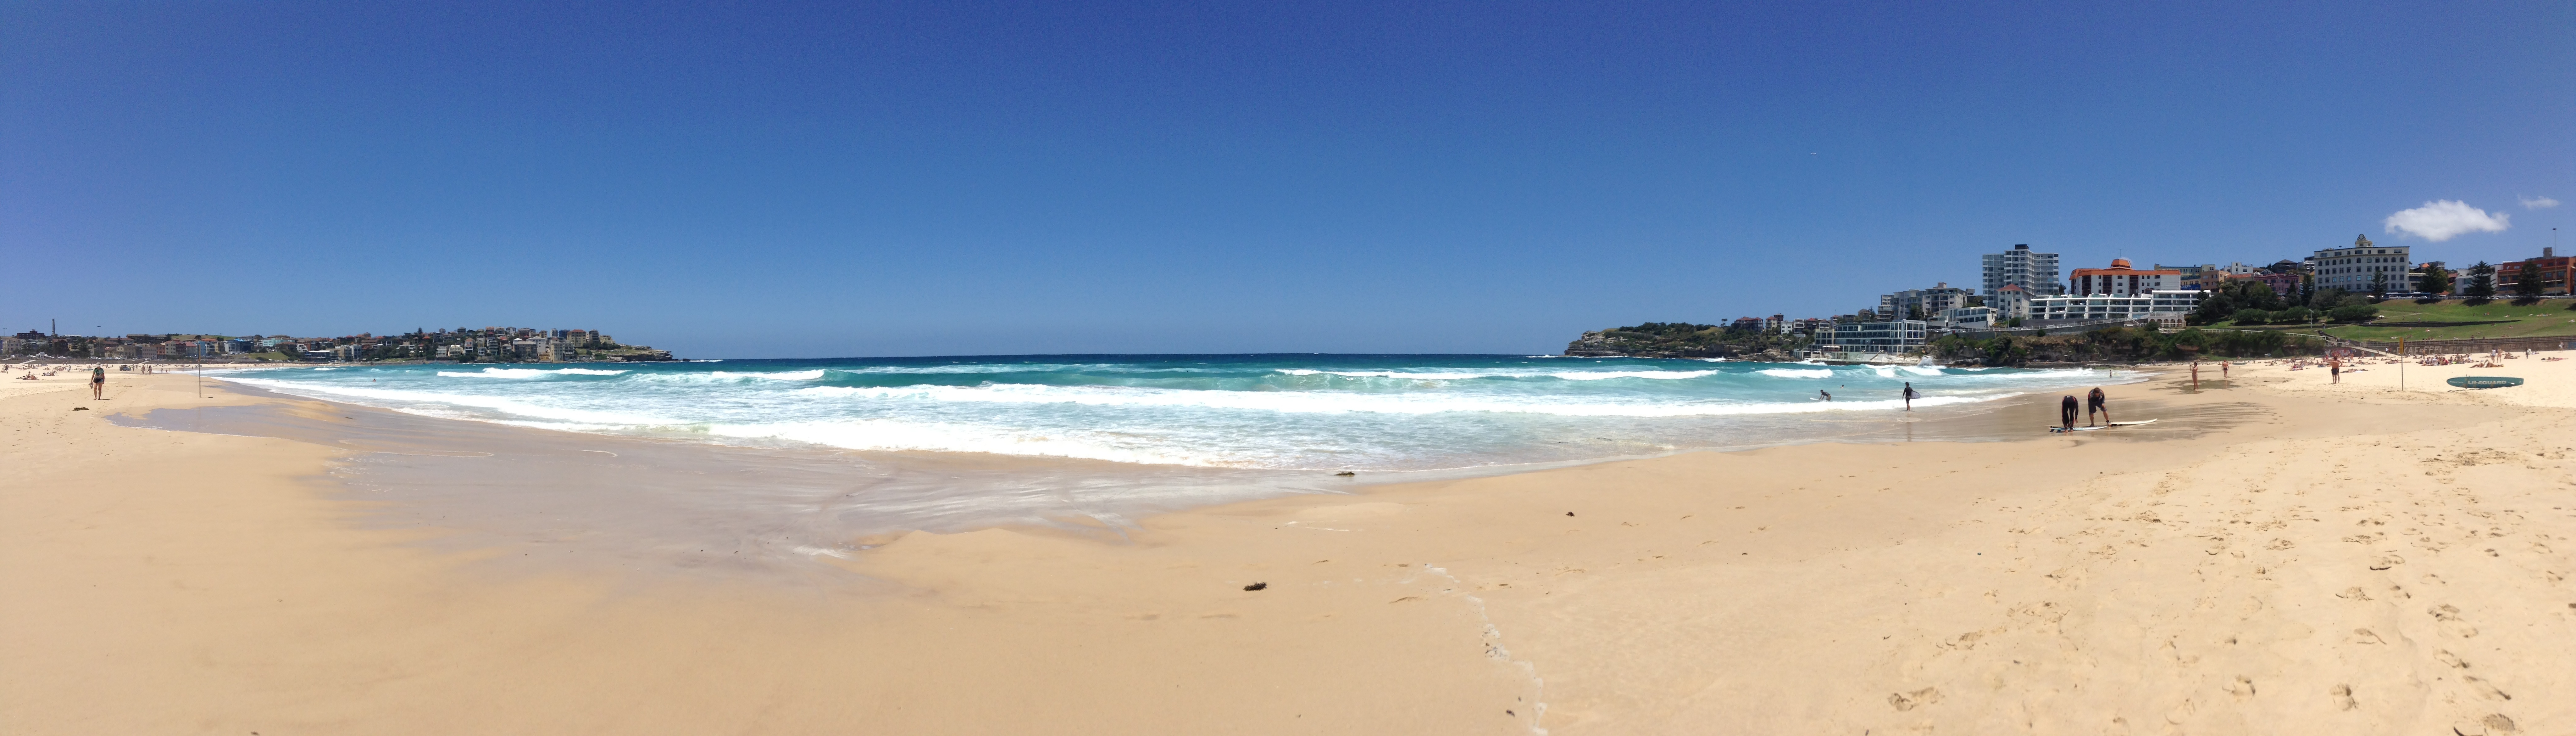
beach, sea, coast, sand, shore, bay, body of water, wind wave